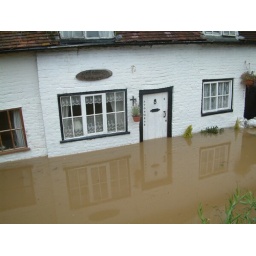
House on Mythe road by the bridge